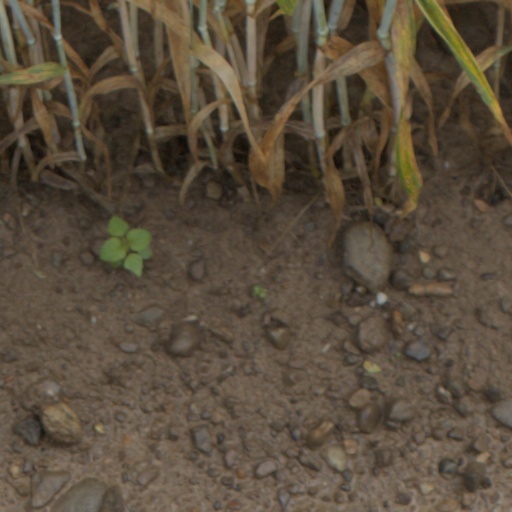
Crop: wheat